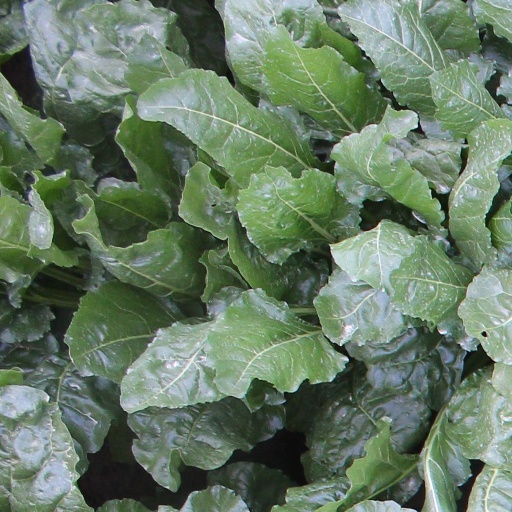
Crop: sugar beet